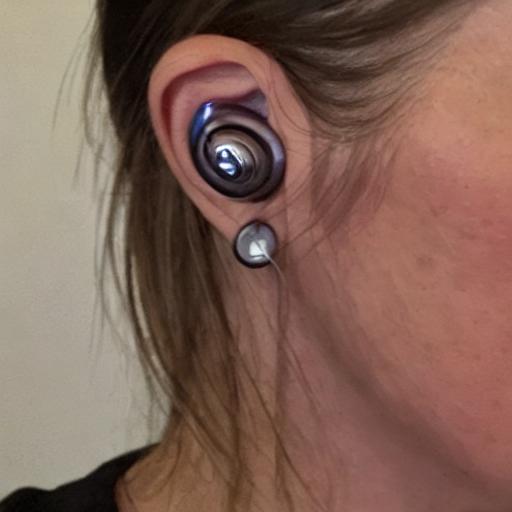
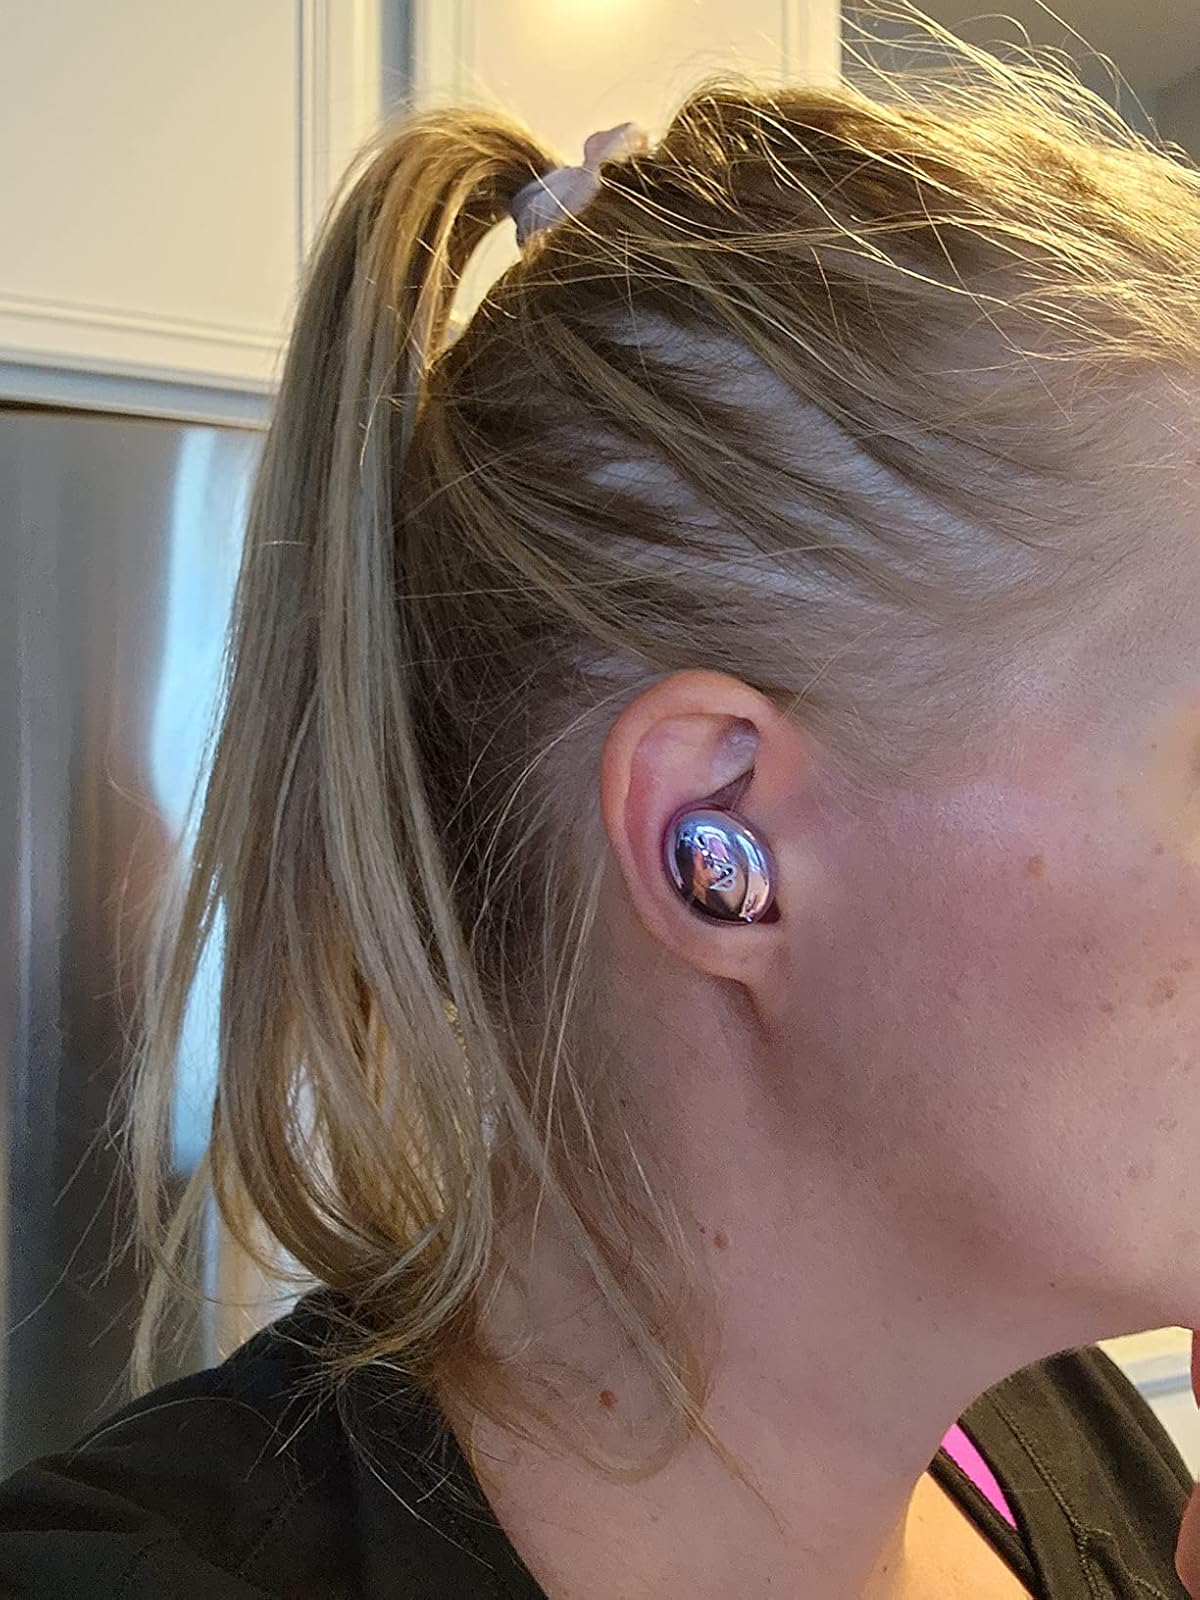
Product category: earbuds
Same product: no